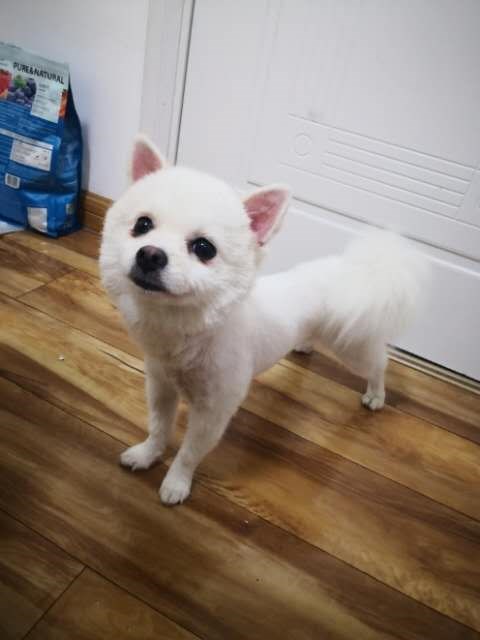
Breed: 1936-n000005-Pomeranian